Billy the Kid (Charlton Comics)

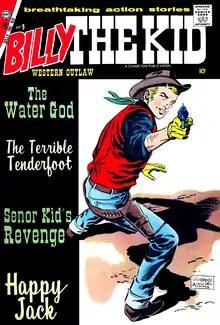
"Billy the Kid" #9 (Nov. 1957). Cover art by Dick Giordano and Vince Alascia.

Billy the Kid is a Western comic book series published by Charlton Comics, with stories of a fictional character based on the historical Billy the Kid. Taking over the numbering of a previous Western comic, Masked Raider, "Billy the Kid" was published from issues #9-153 (Nov. 1957 - March 1983). The Billy the Kid character made his first appearance in "Masked Raider" #6.